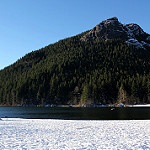
Scene: Outdoor